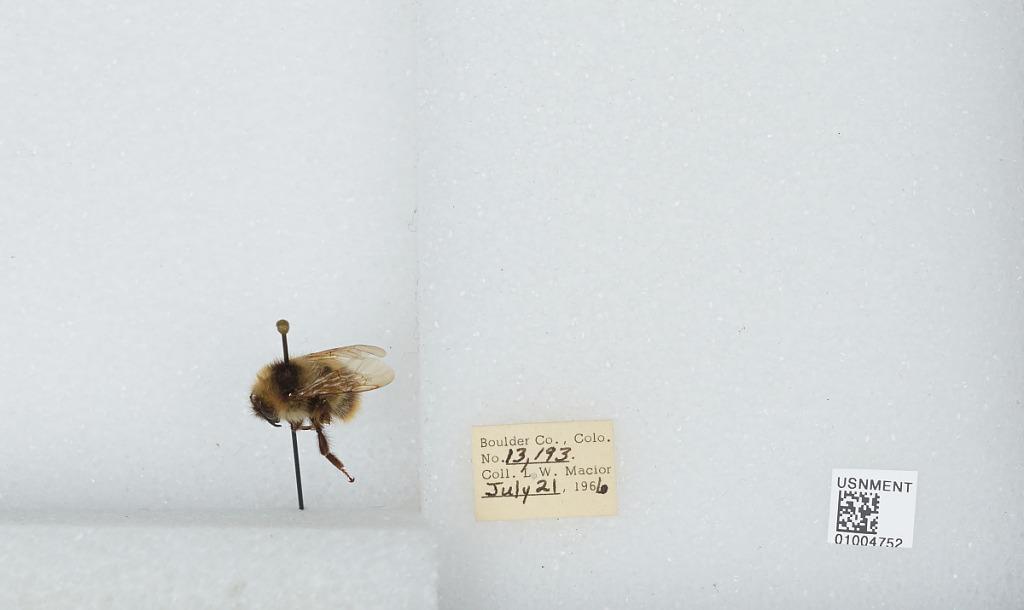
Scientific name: Bombus (Alpinobombus) balteatus Dahlbom
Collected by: L. Macior
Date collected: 1966-7-21
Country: United States
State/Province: Colorado
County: Boulder
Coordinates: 40.0275, -105.252